Retaining ring

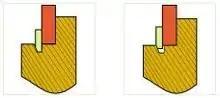
Beveled ring maximum and minimum insertion

Bowed retaining rings are curved versions of standard flat internal and external retaining rings and exert a pre-load on an assembly when installed in the groove. This takes up the end-play and acts like a spring, which keeps the assembly in compression.